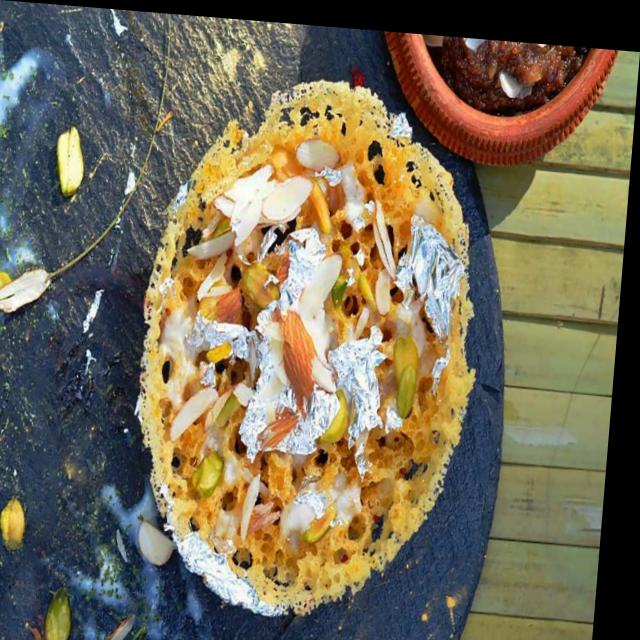
Dish: ghevar